Charles August Selby

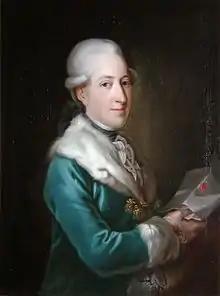
Charles August Selby

Charles August Selby (24 October 1755 – 15 March 1823) was an English-Danish merchant and landowner. He built the Bækkeskov manor house at Præstø and Orupgaard on Falster. The Baron's oldest son, the politician and landowner, Charles Borre Selby, inherited the estate.